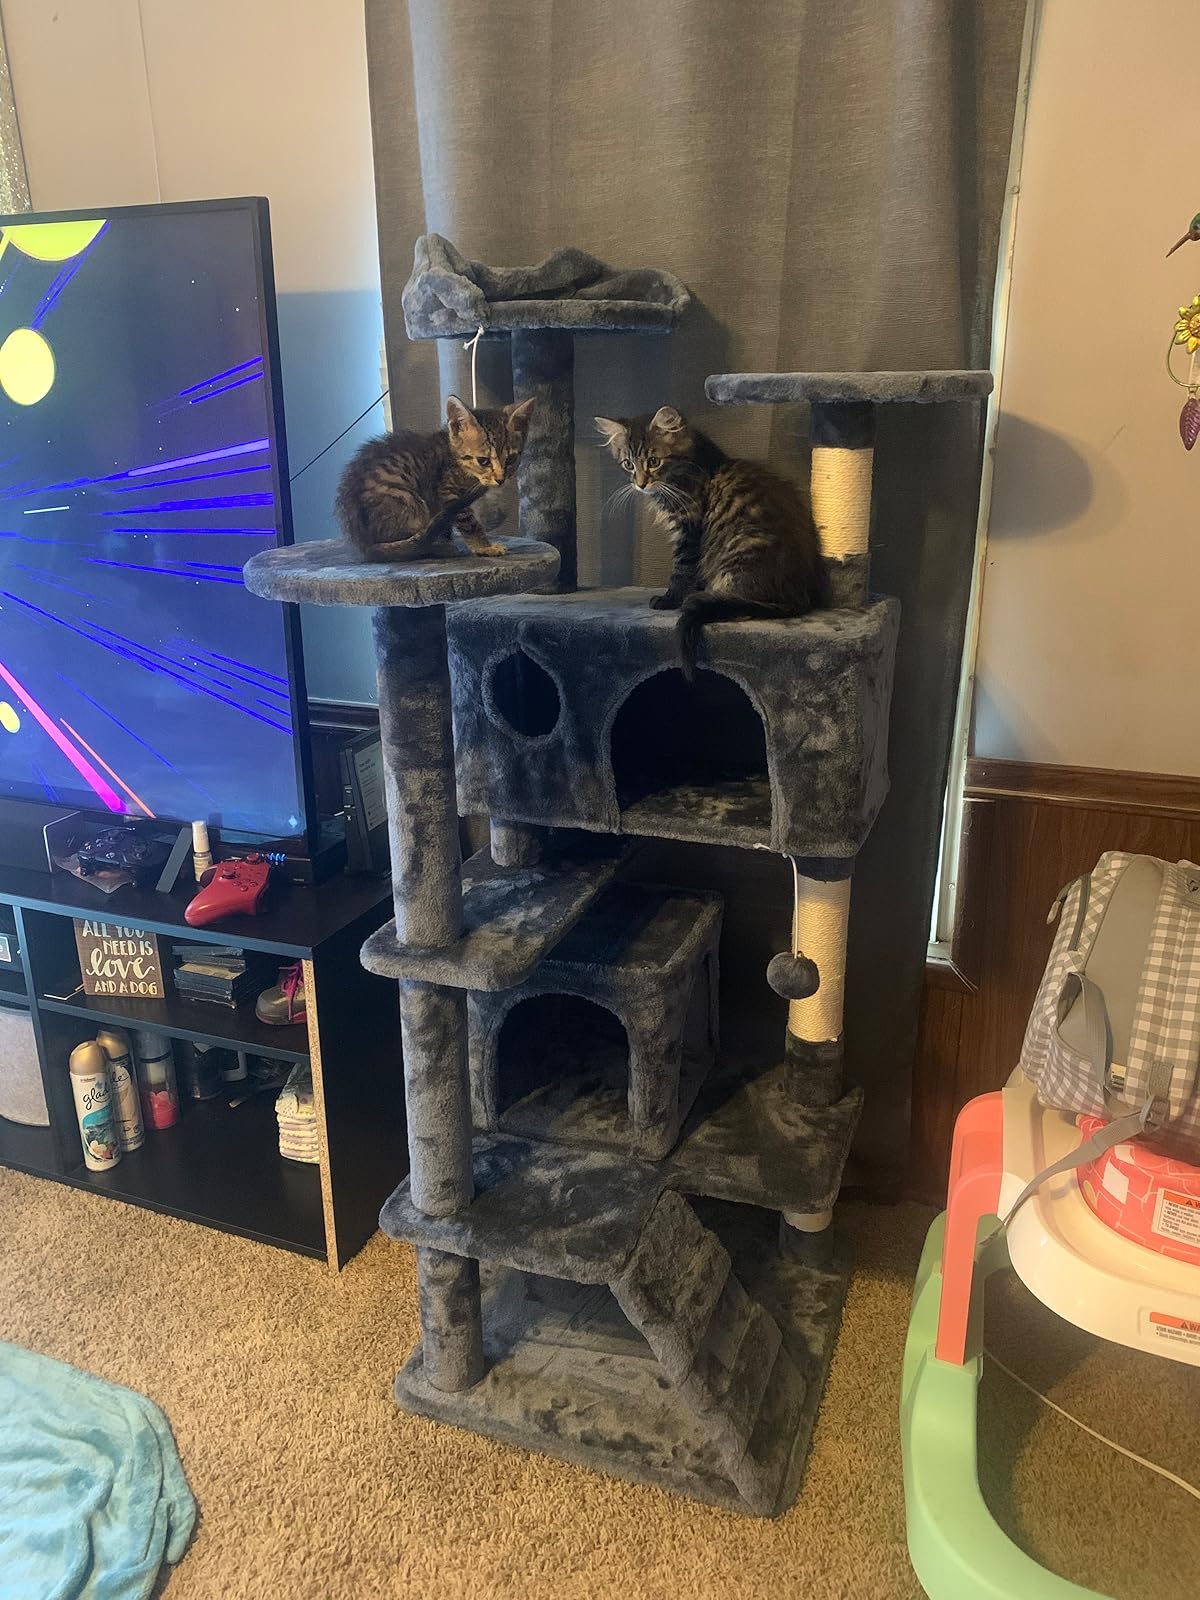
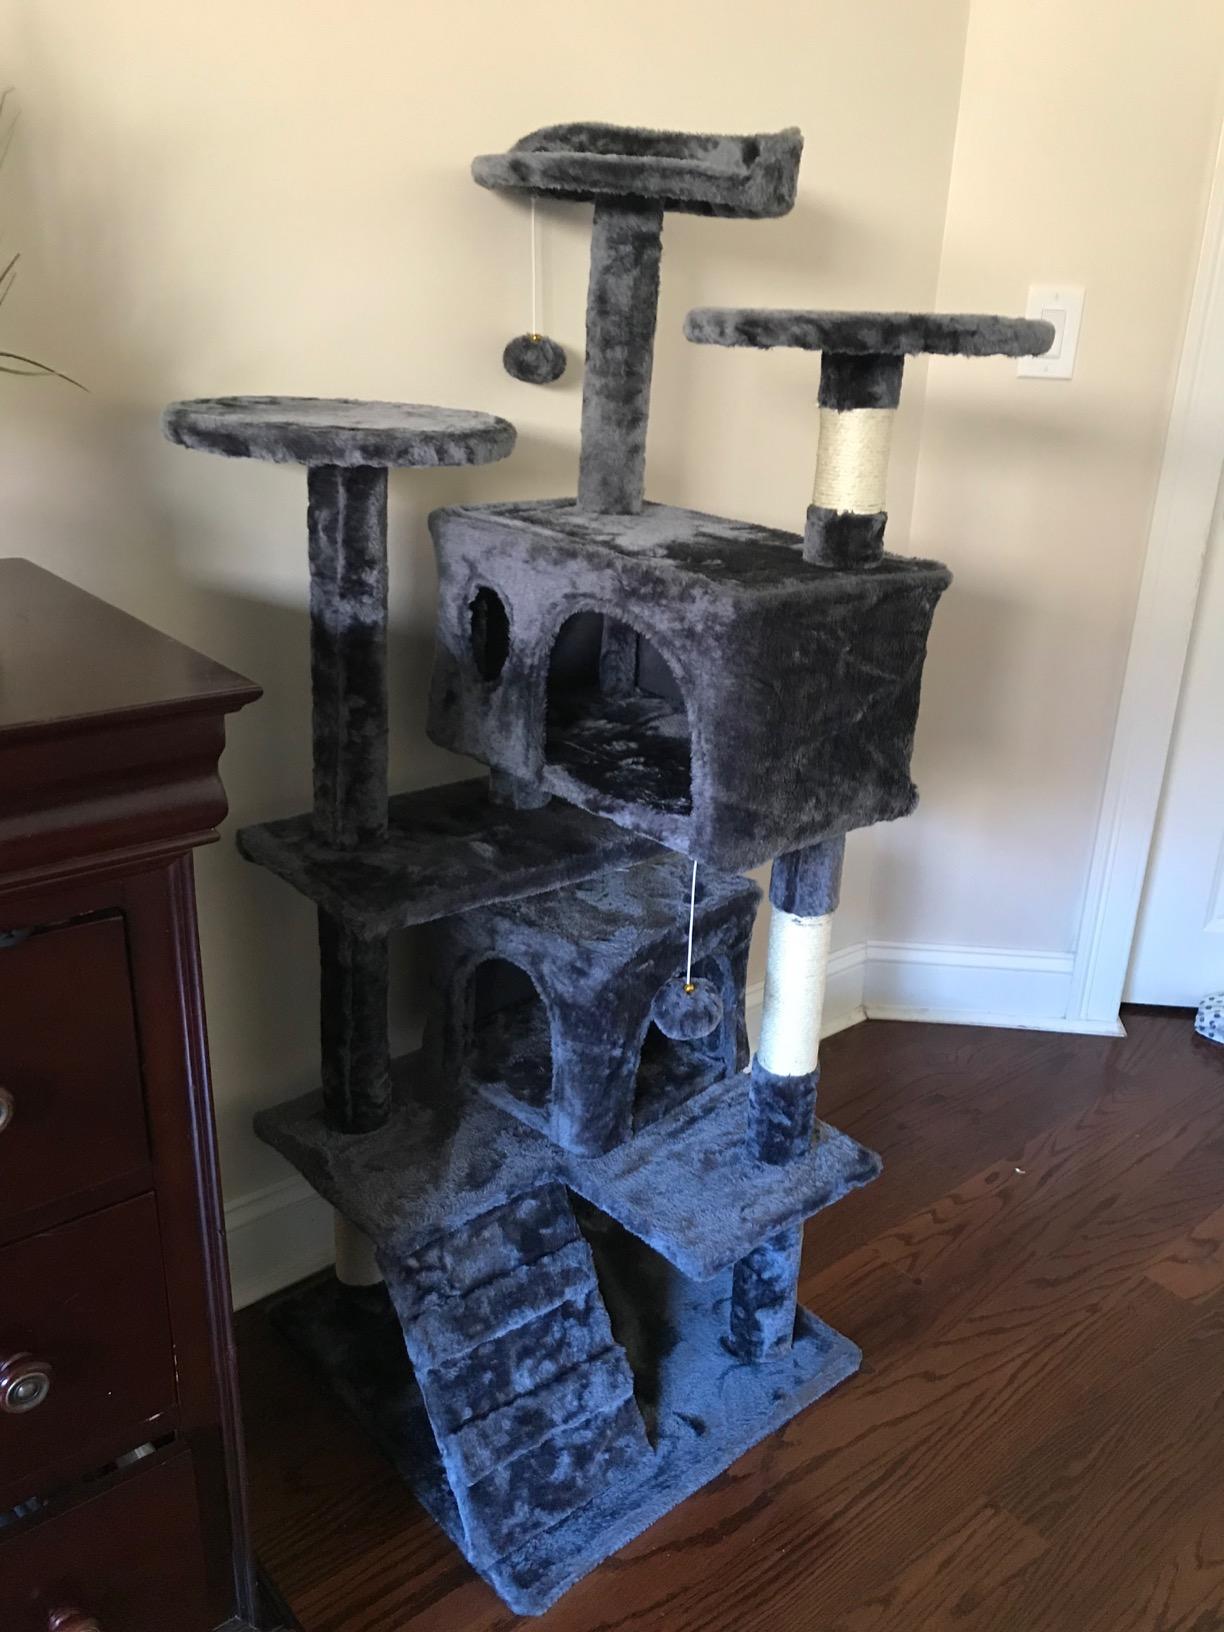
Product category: items_cat tree
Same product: yes